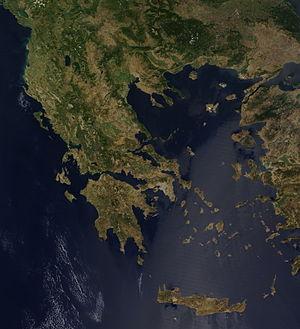
Voici une liste de points extrêmes de la Grèce.